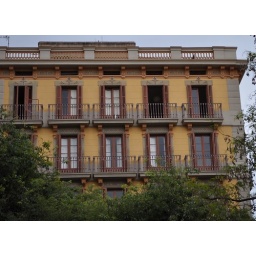
yellow building in the raval